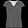
Label: Shirt